Détente

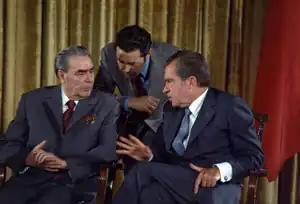
Leonid Brezhnev, Viktor Sukhodrev, and Richard Nixon during Brezhnev's 1973 visit to Washington, D.C., a high-water mark in "détente" between the United States and the Soviet Union

Détente is the relaxation of strained relations, especially political ones, through verbal communication. The diplomacy term originates from around 1912, when France and Germany tried unsuccessfully to reduce tensions.